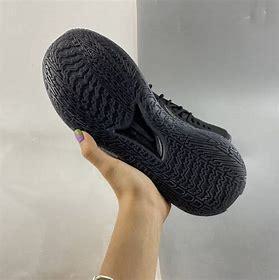
Brand: Nike
Model: G T Cut 3